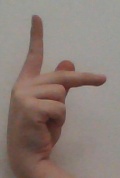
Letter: dha